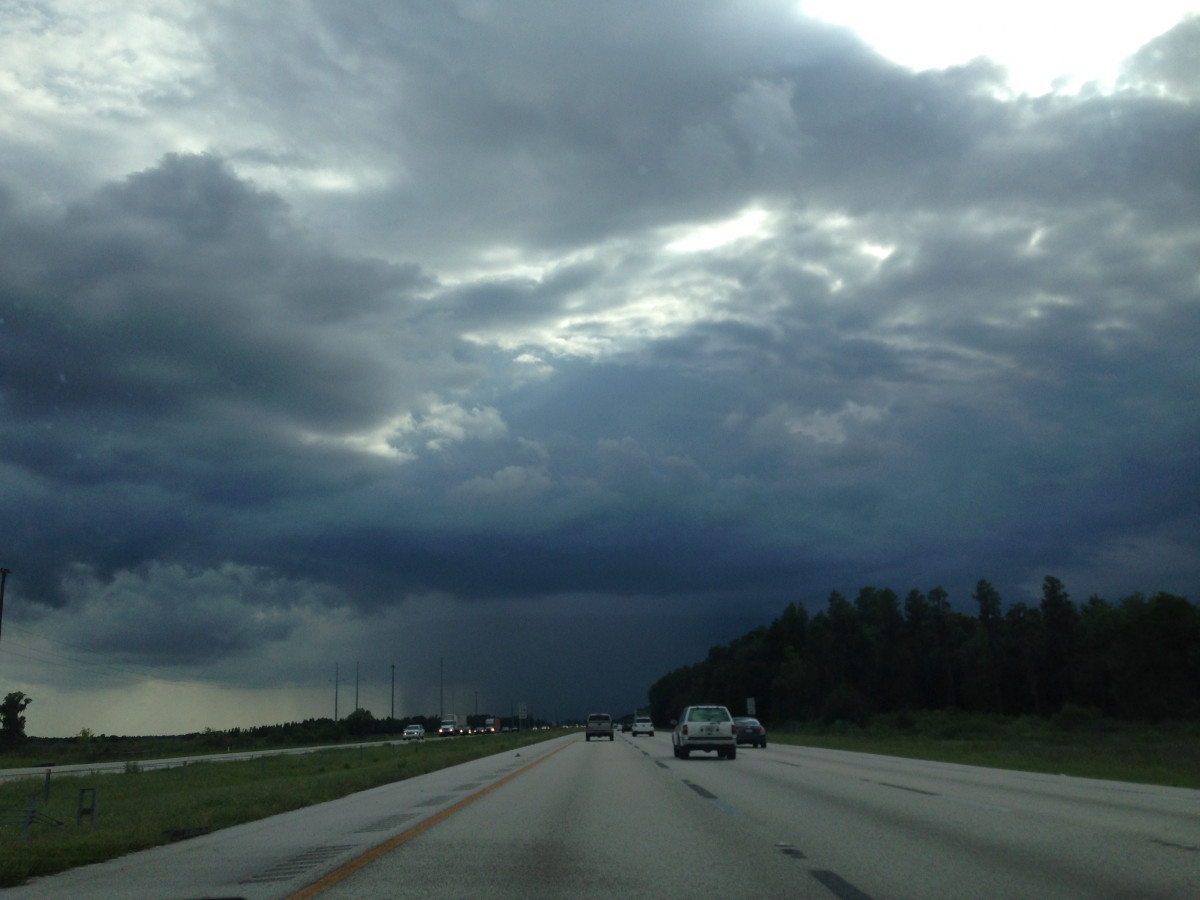
Tags: cloud, sky, weather, storm, cumulus, road trip, infrastructure, meteorological phenomenon, atmospheric phenomenon